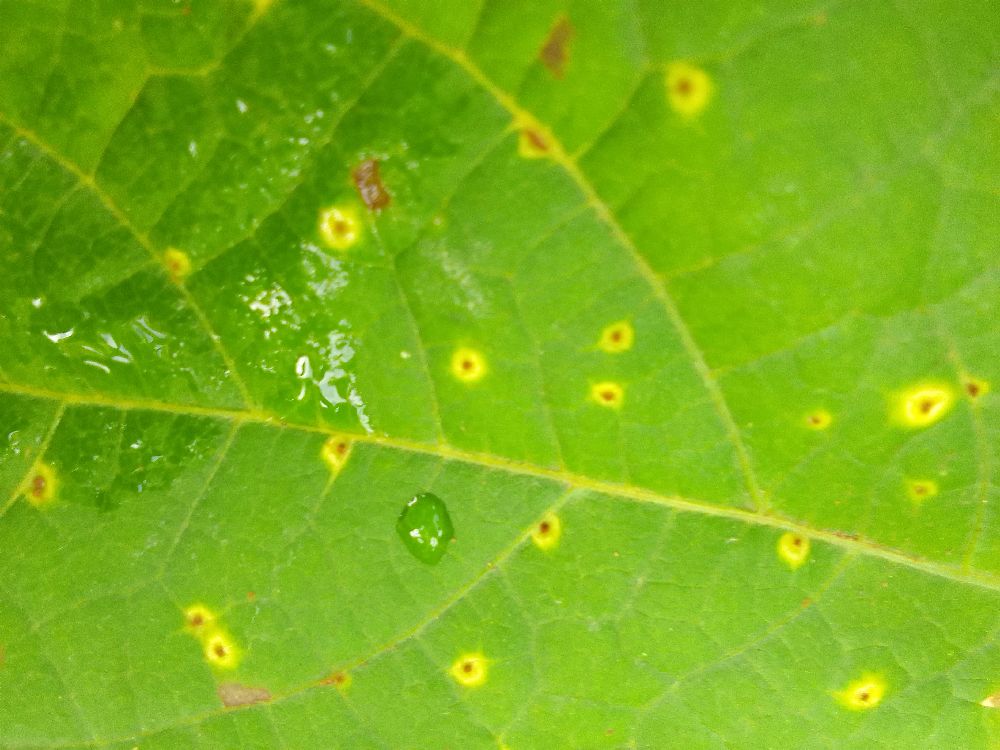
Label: rust